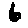
Label: 6